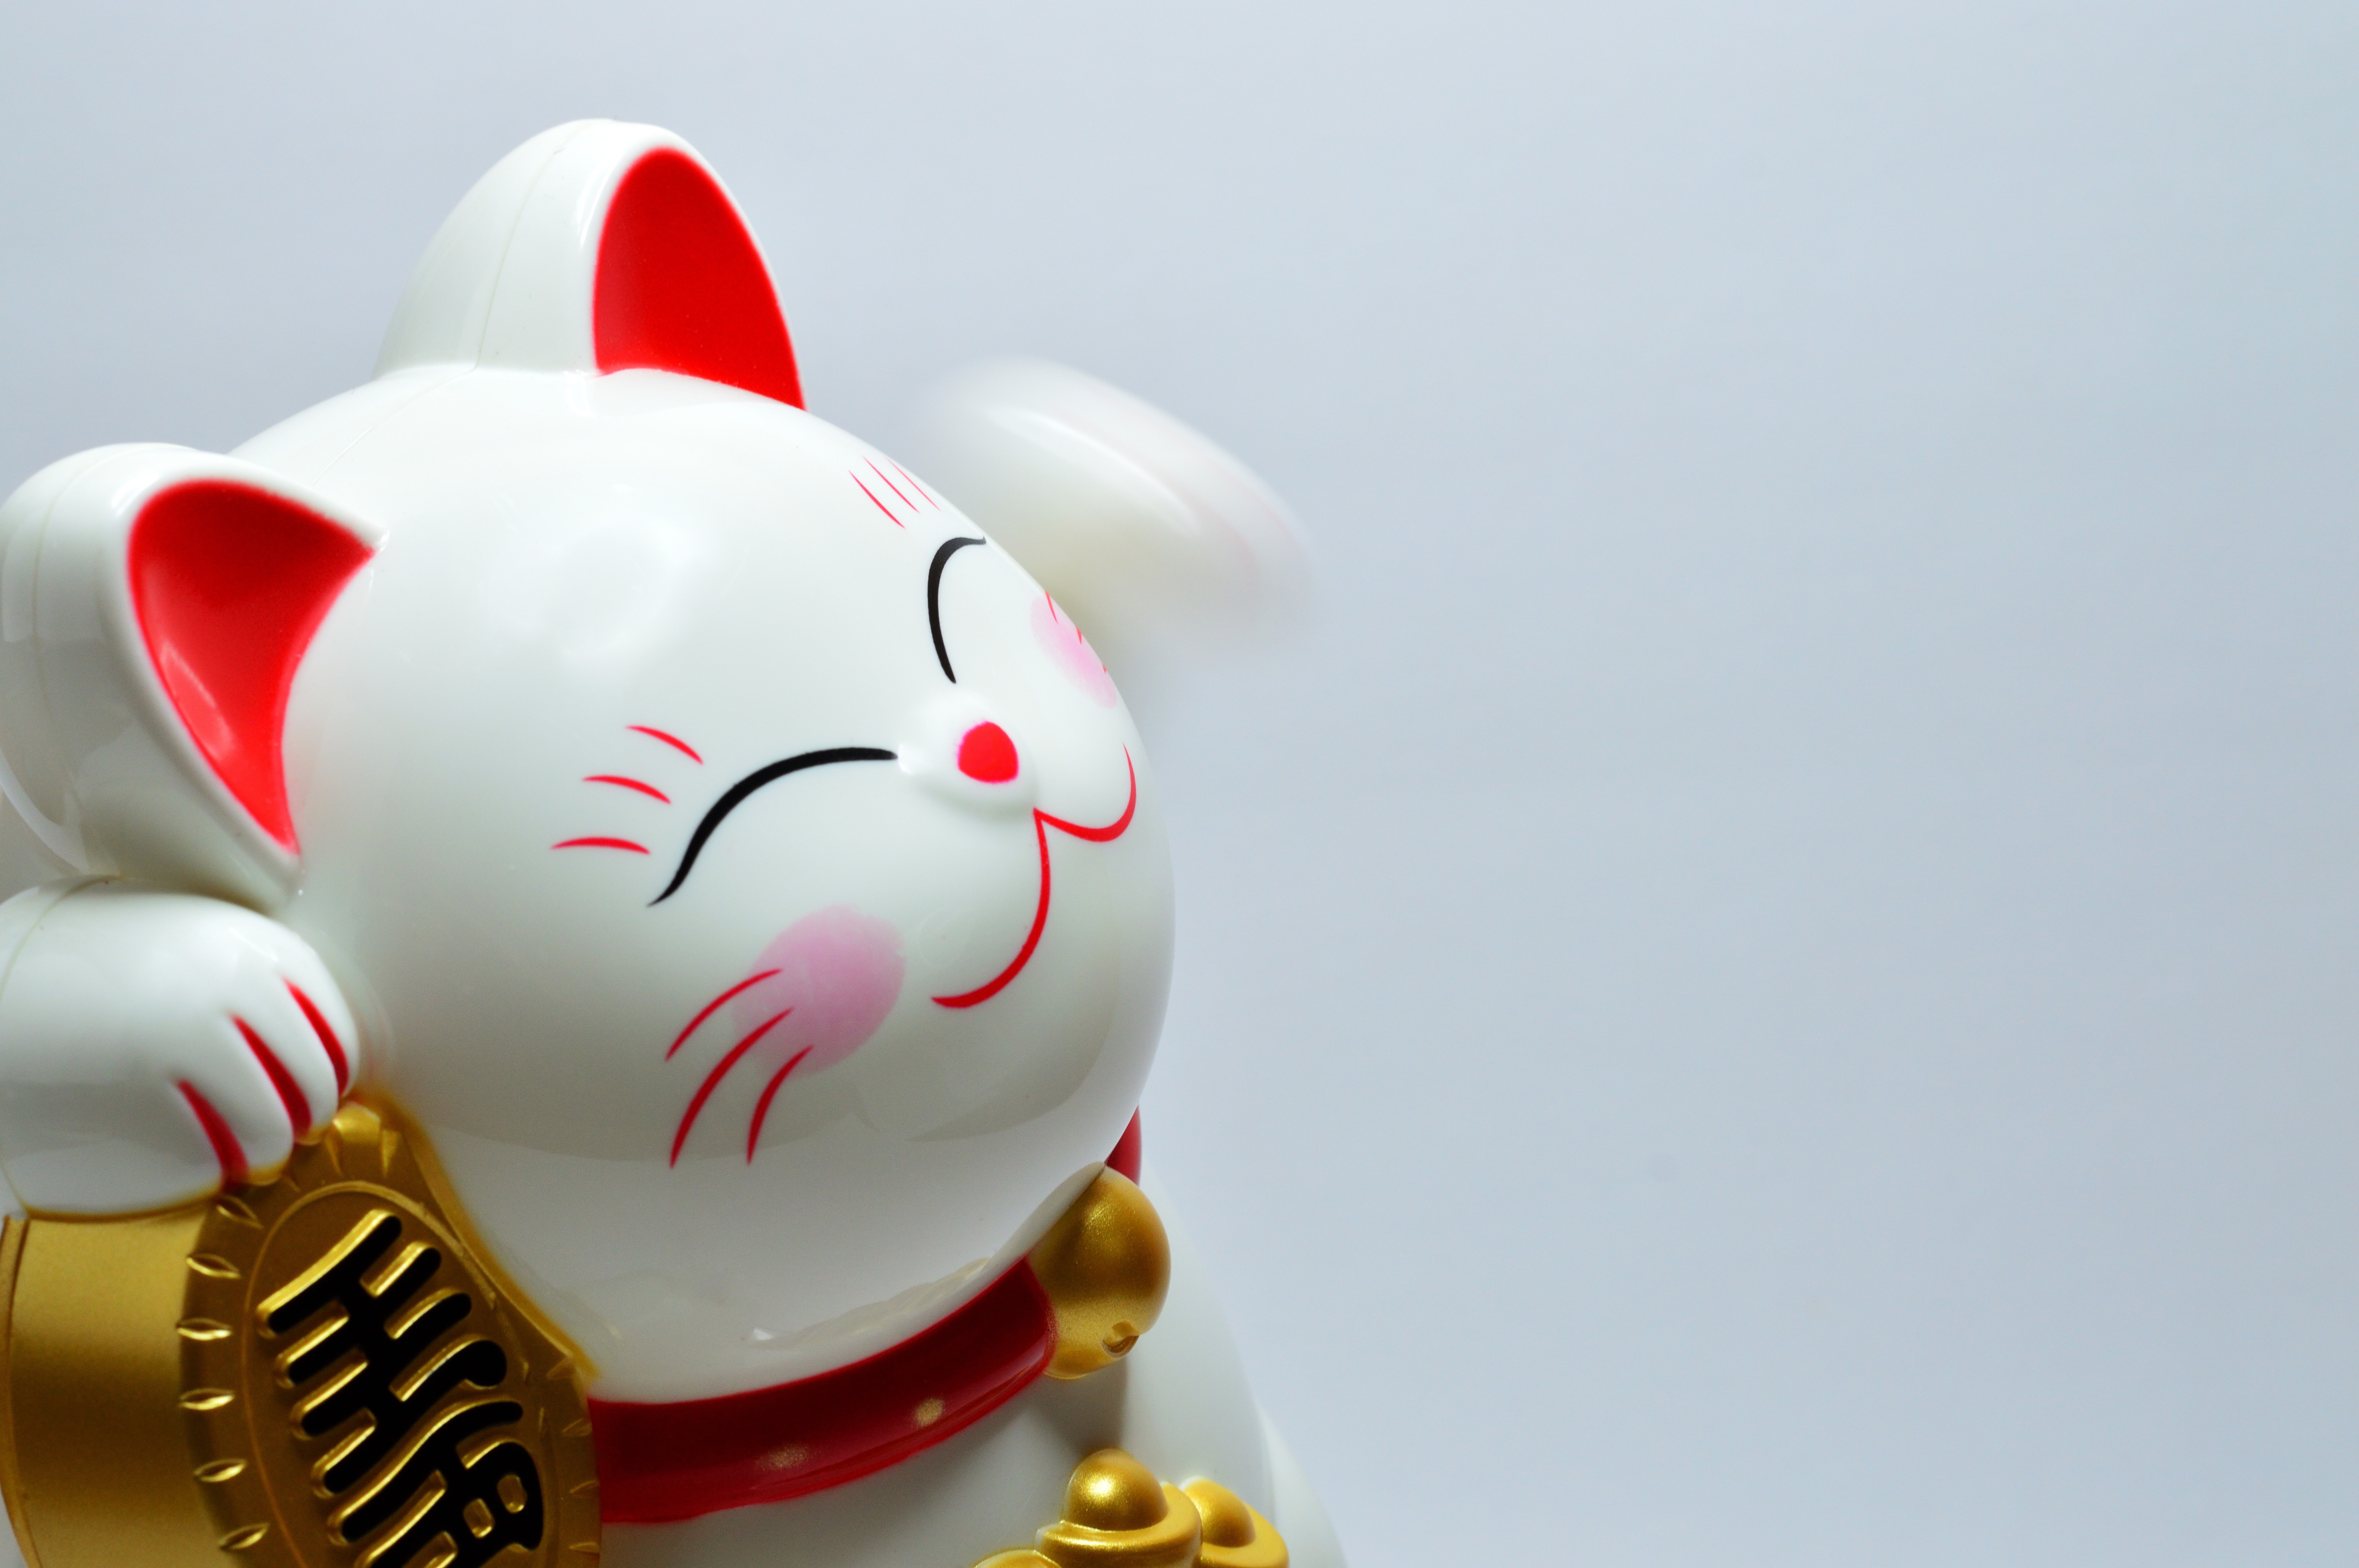
white, red, toy, carmine